Anor Londo

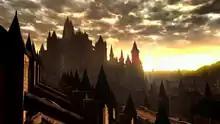
A view of Anor Londo as seen in "Dark Souls"

Anor Londo is a fictional city in the "Dark Souls" series of action role-playing games. Appearing in both "Dark Souls" and "Dark Souls III", it is the capital of the kingdom of Lordran and the former seat of the power of the deities of the "Dark Souls" world. By the time of "Dark Souls", it has long become an abandoned lost city, populated almost only by threats to the player character.